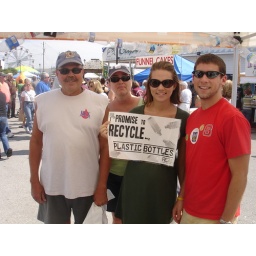
A plastic bottle recycling promise at the 2009 Seafood Festival in Morehead City NC (10/3/2009)